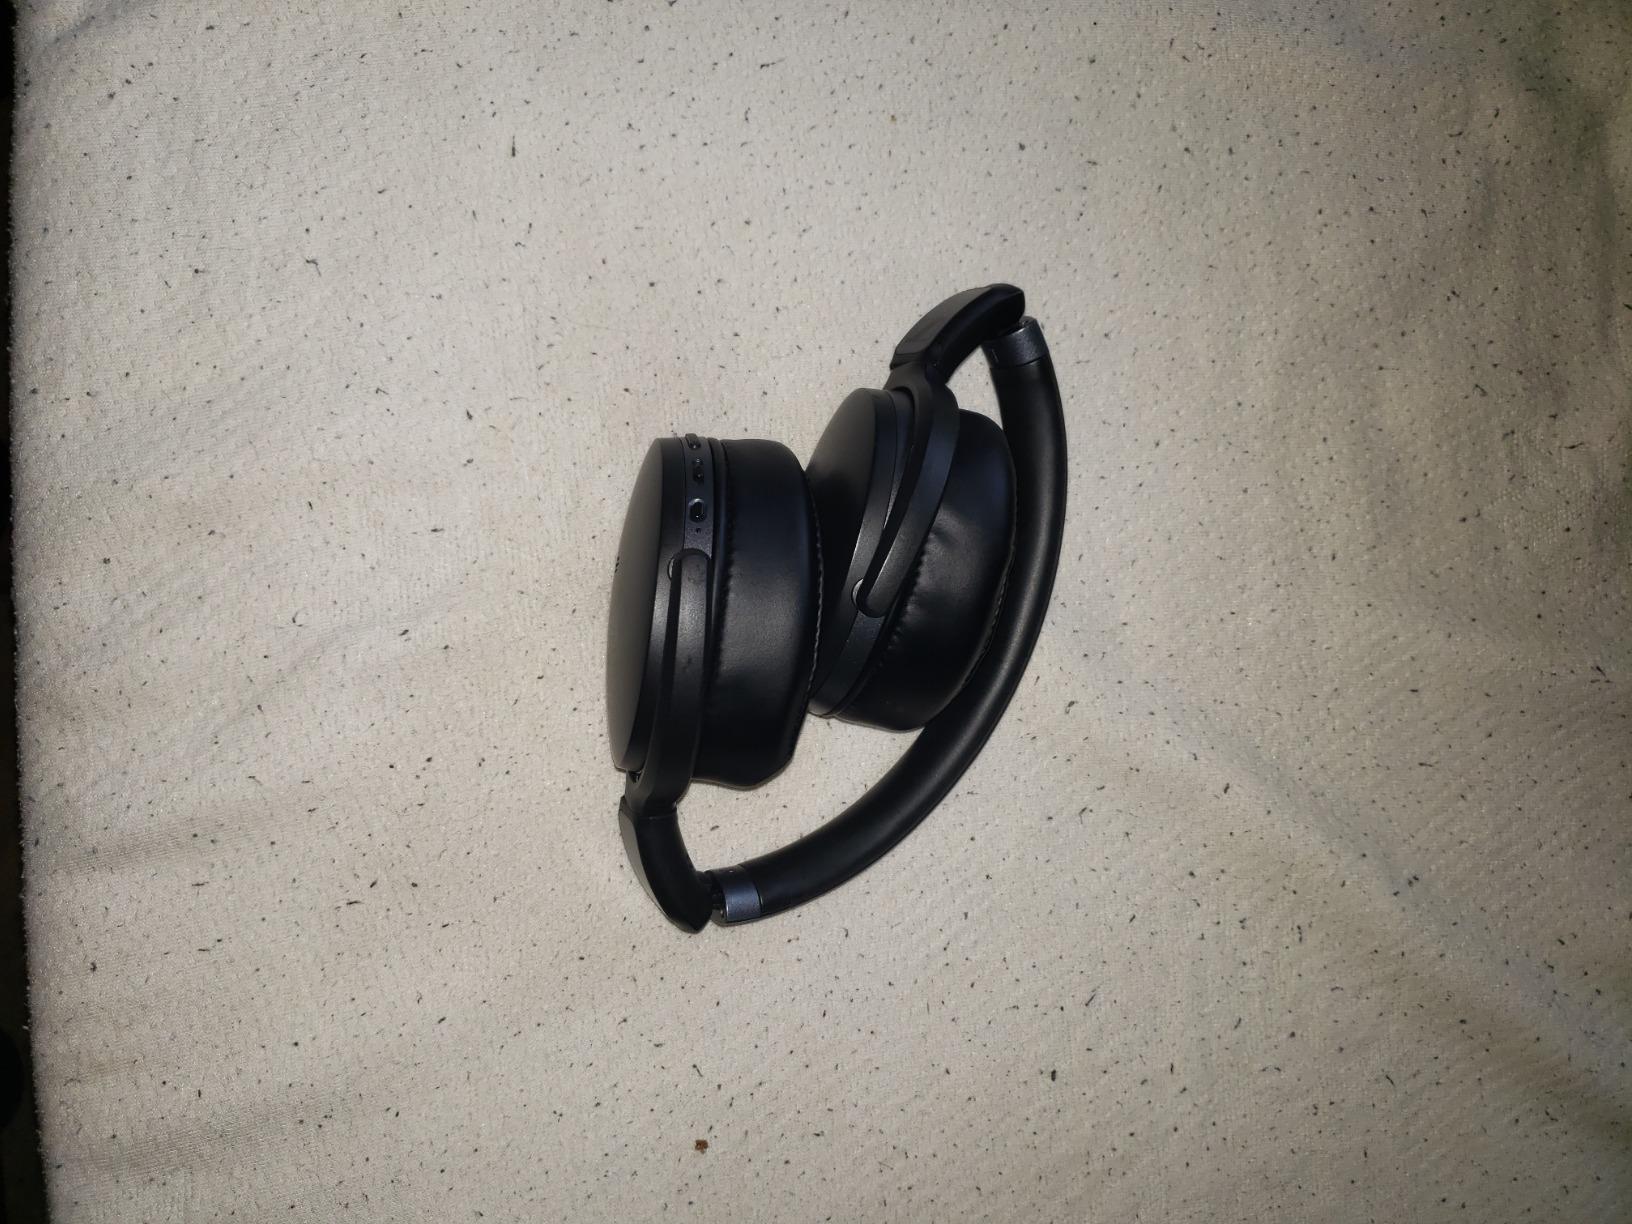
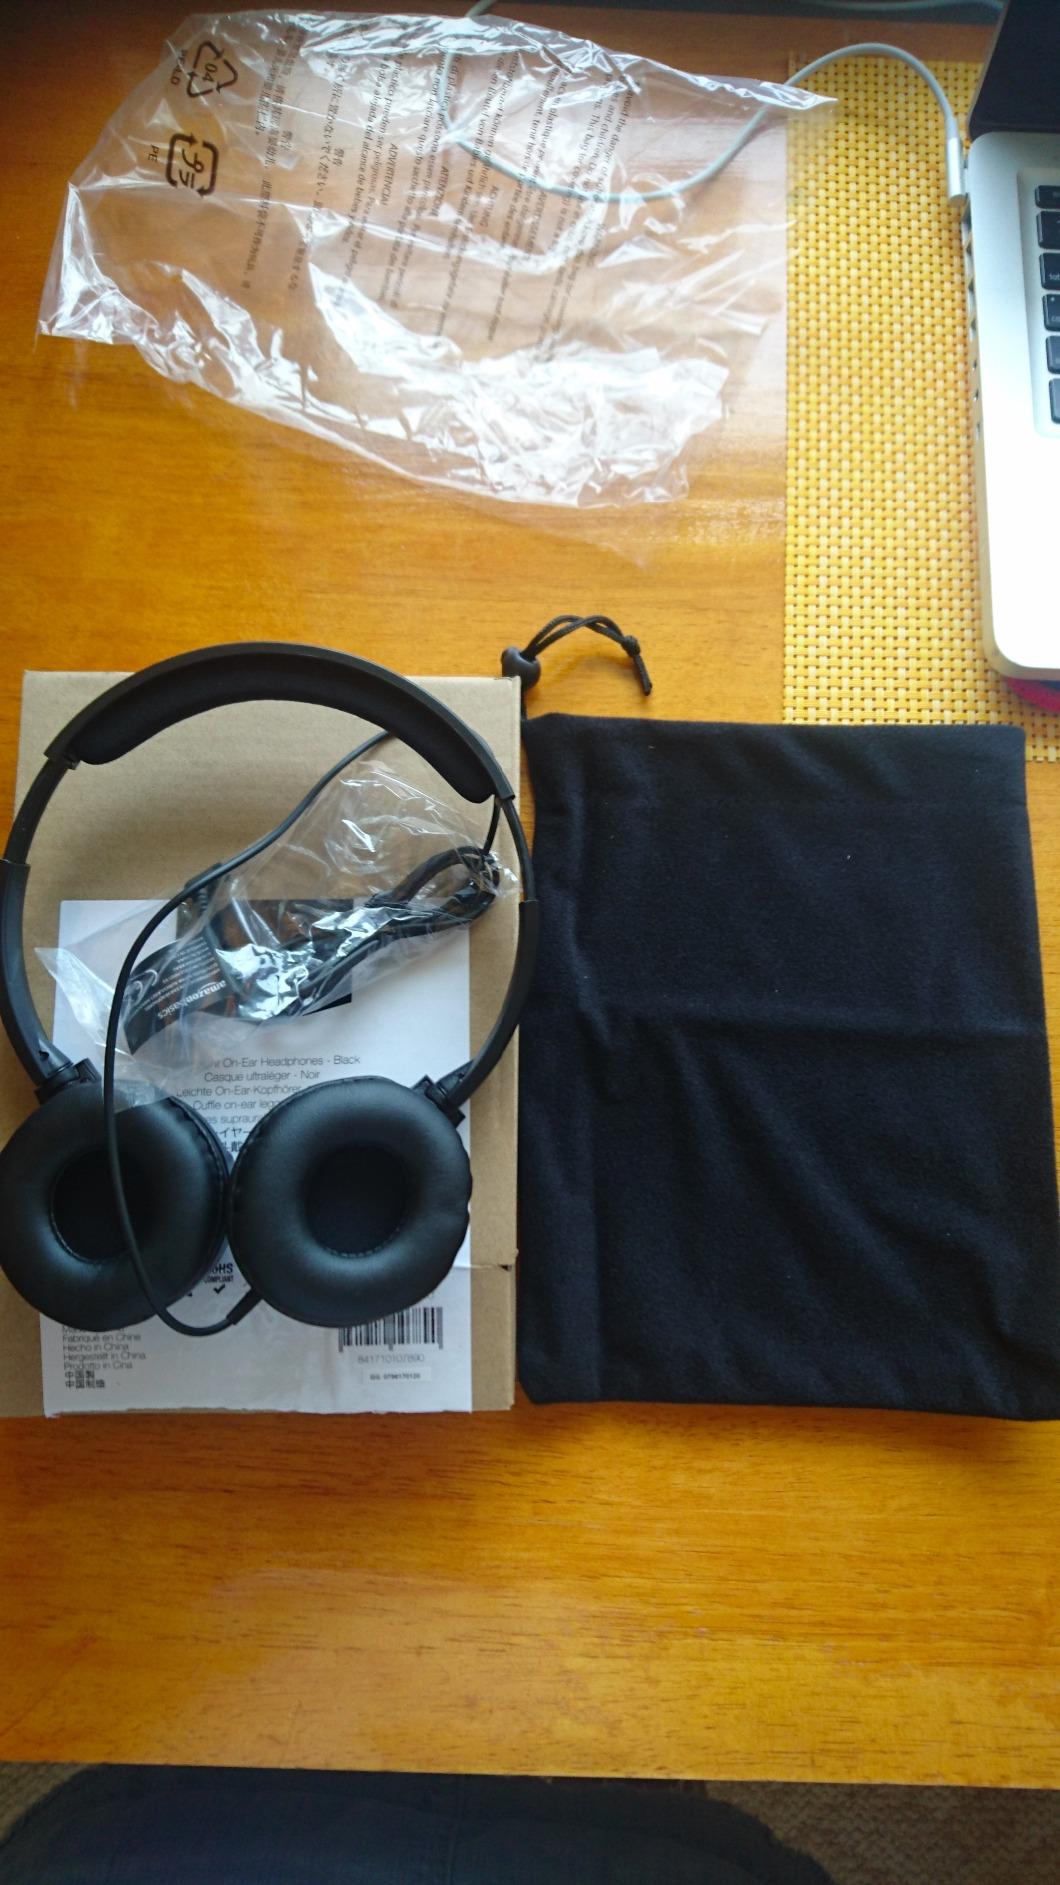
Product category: headphones
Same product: no